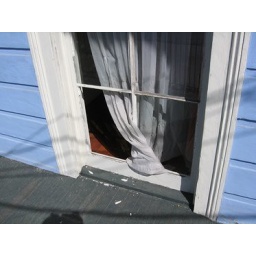
19 - Missing glass in full-height window on front porch